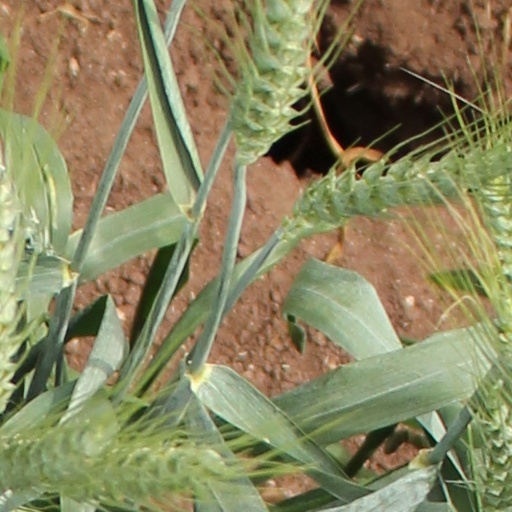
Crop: wheat